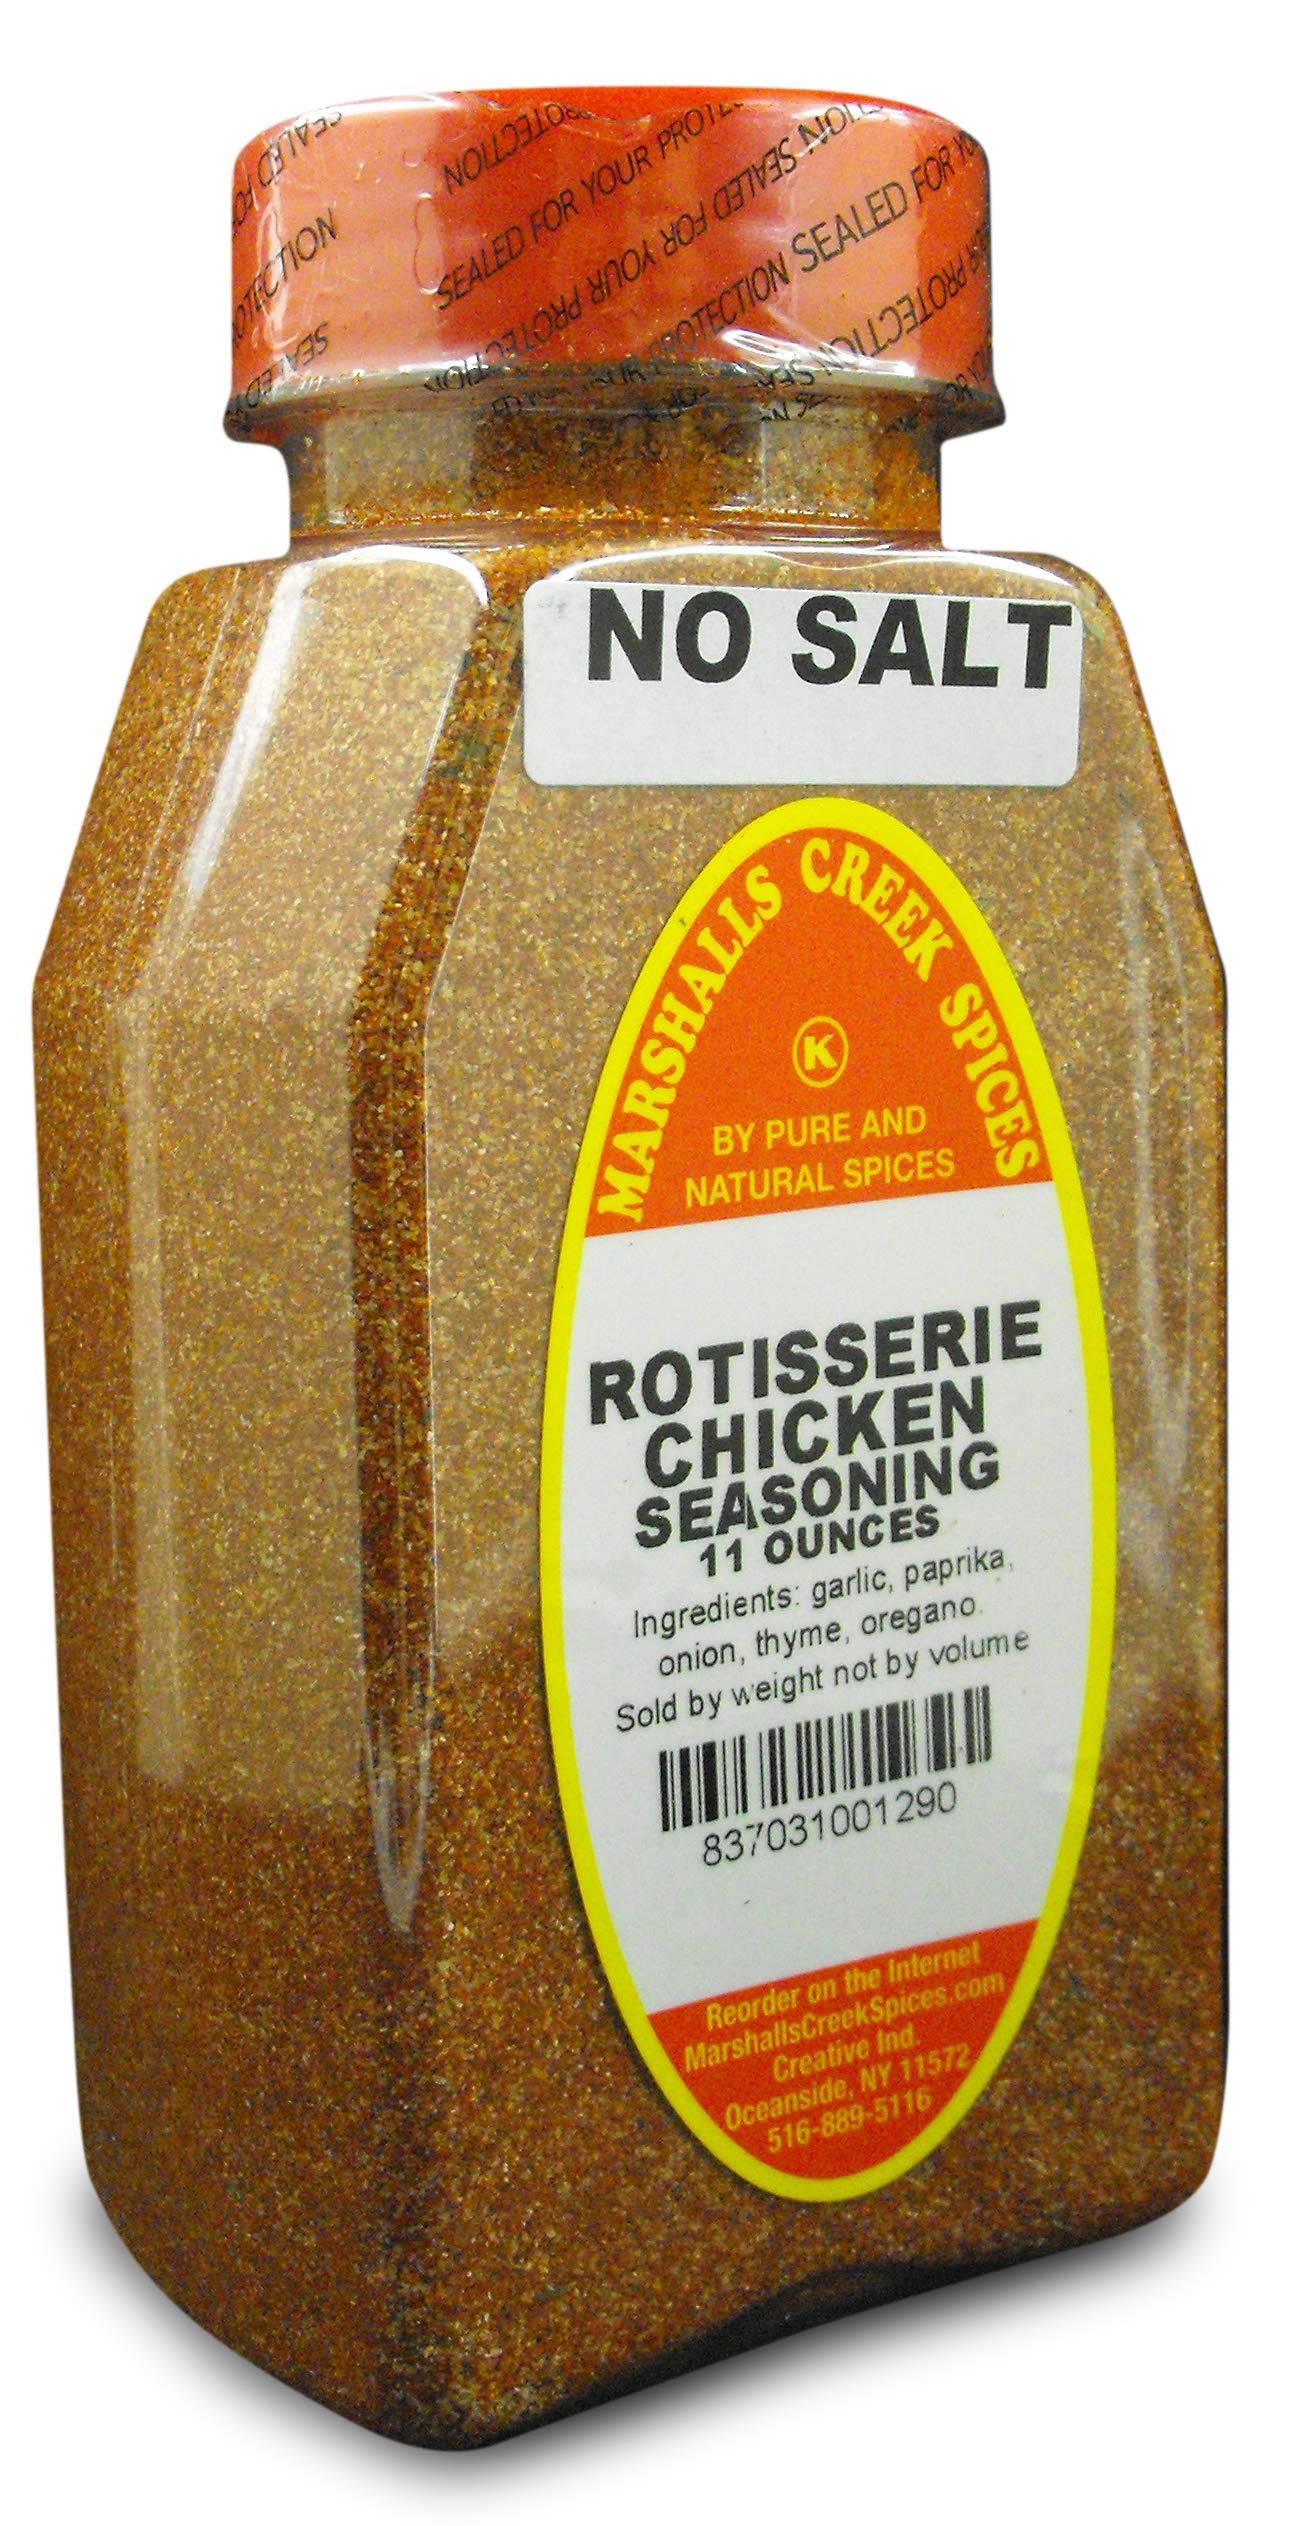
Item Name: Marshalls Creek Kosher Spices, (st07), ROTISSERIE CHICKEN SEASONING NO SALT 11 oz
Bullet Point 1: Marshalls Creek Spices buys in small quantities and packs weekly providing the freshest spices possible. Fresher spices means more flavor and a longer shelf life.
Bullet Point 2: No Fillers - No MSG
Bullet Point 3: All Natural & Kosher
Value: 11.0
Unit: Ounce

Price: 11.98